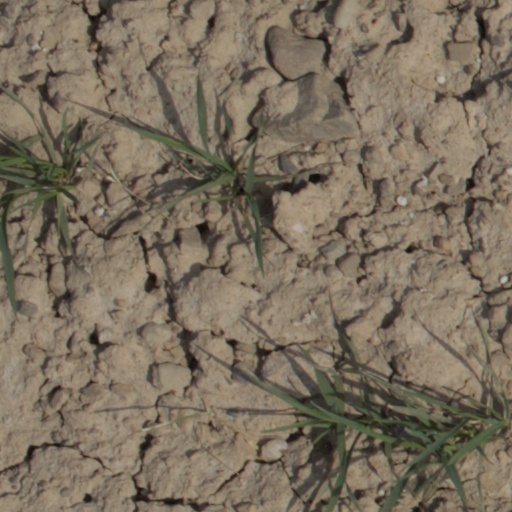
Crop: wheat